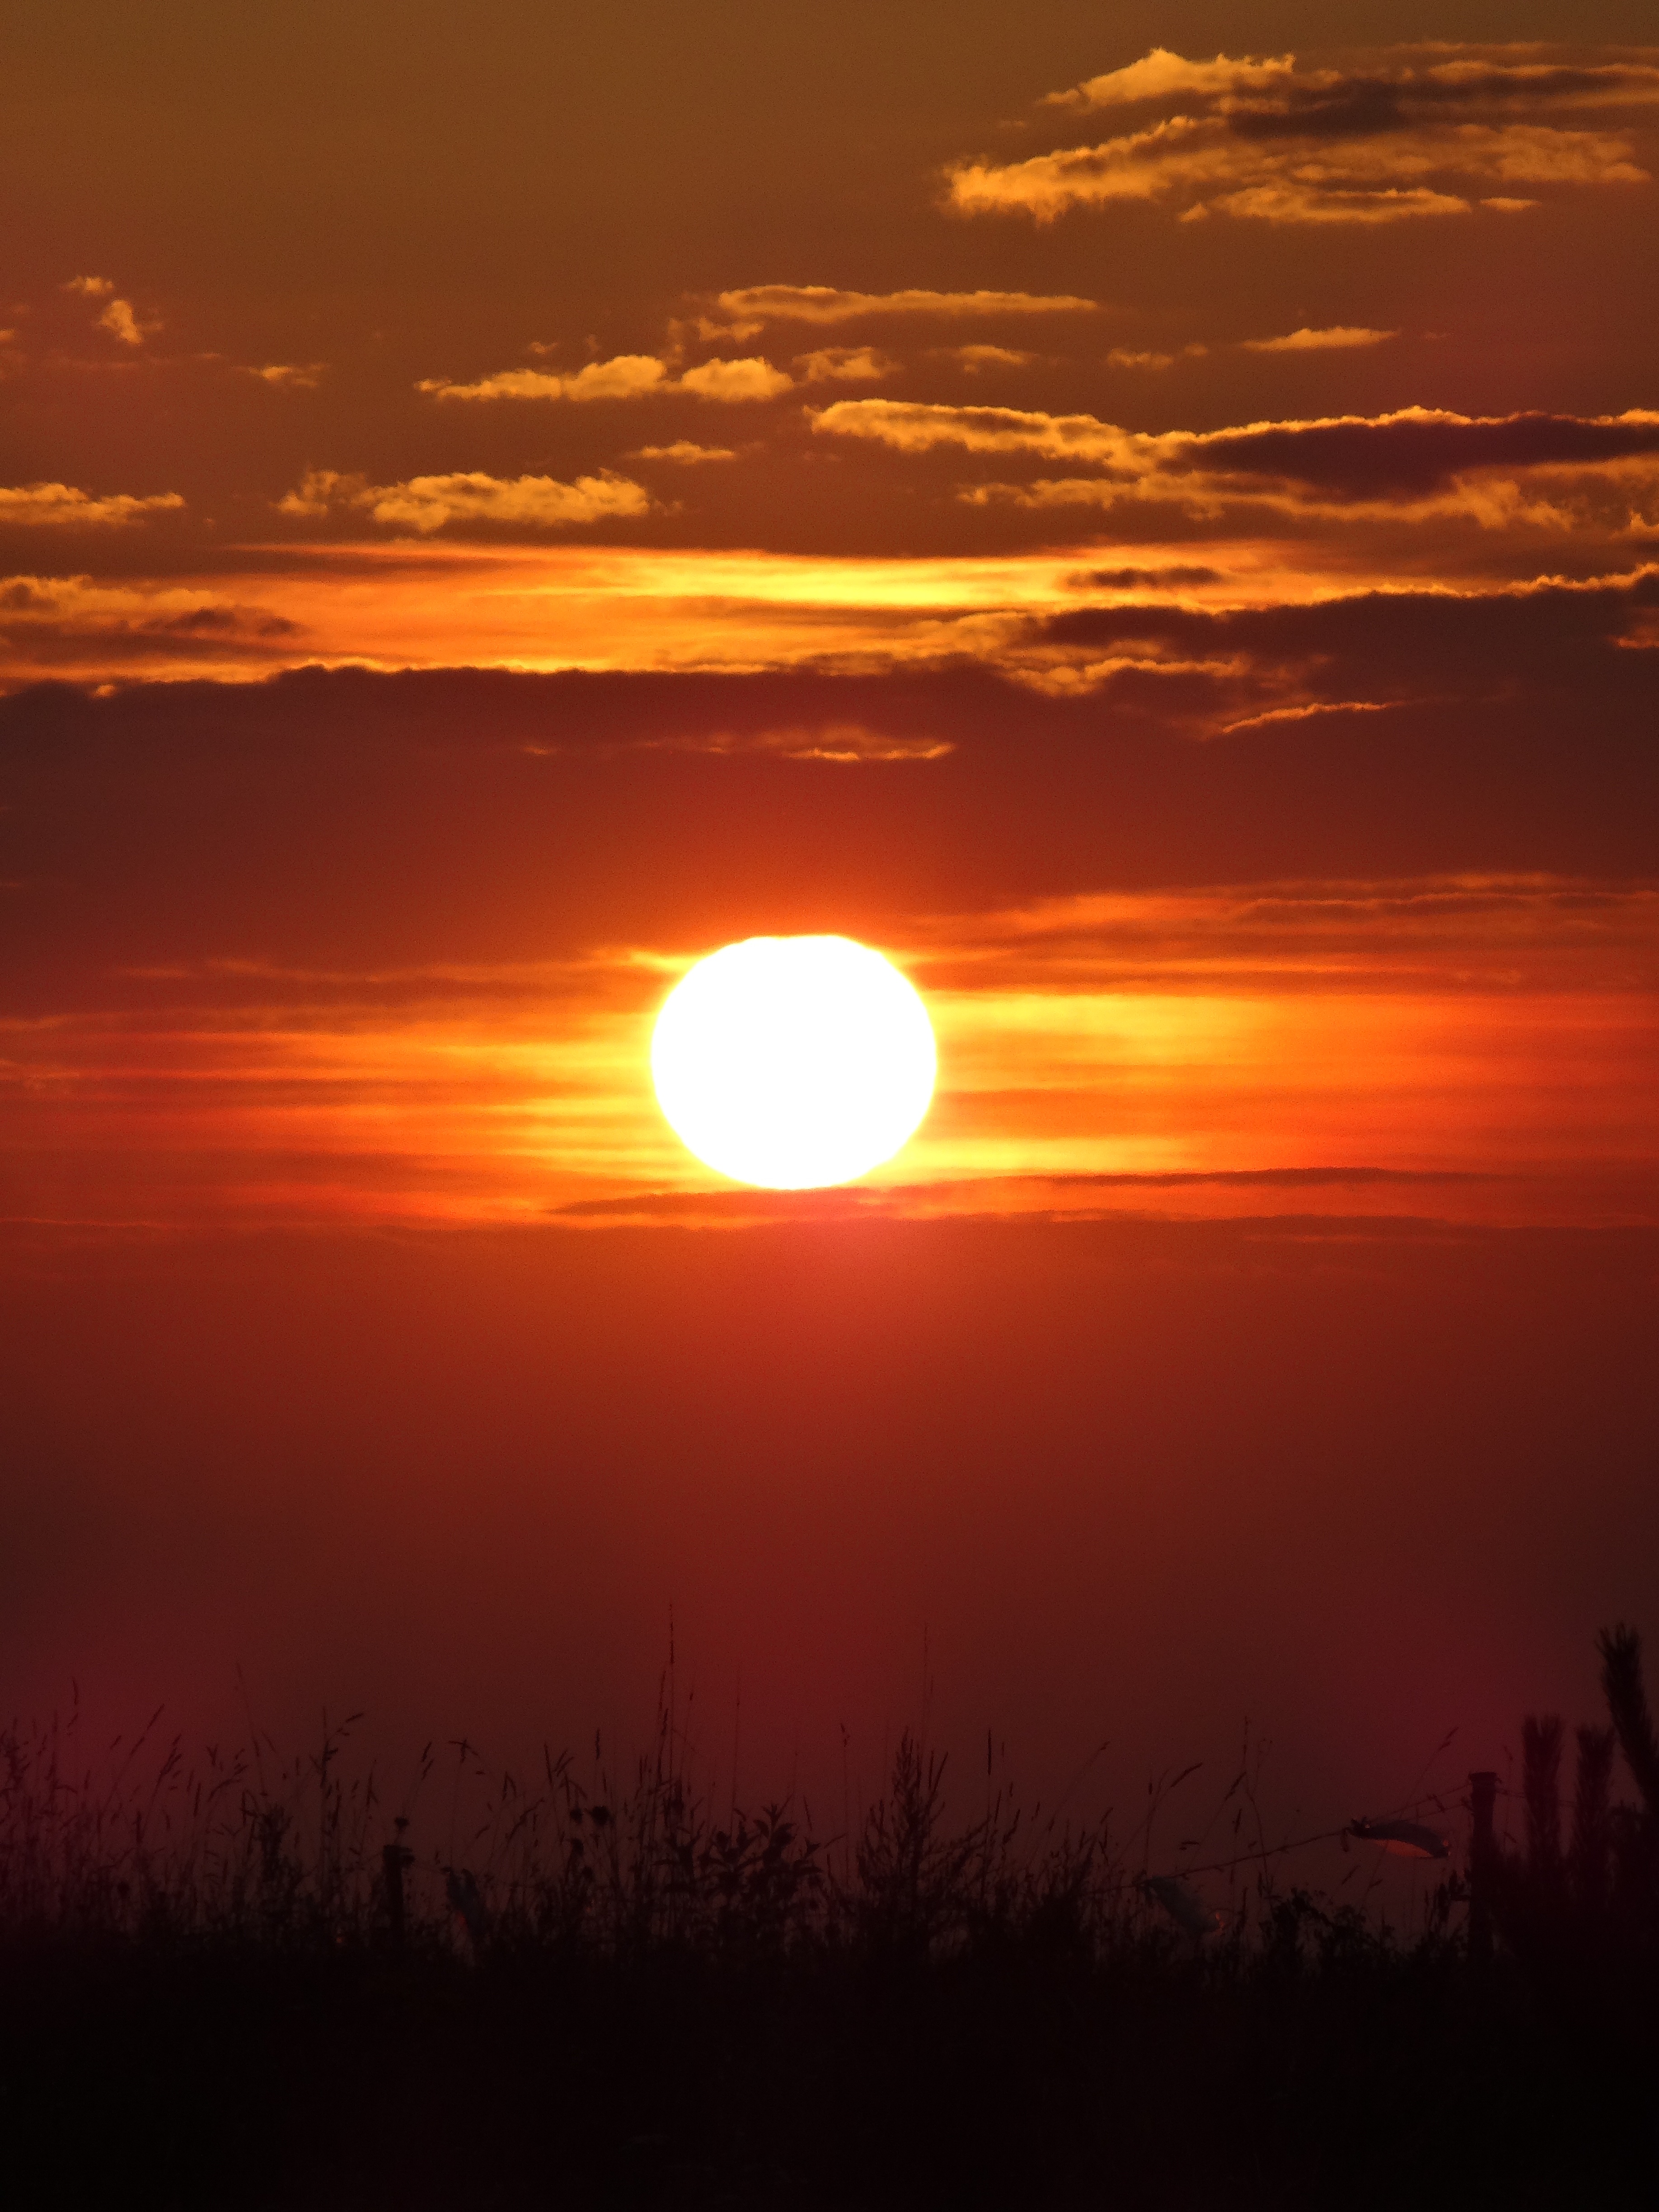
landscape, nature, horizon, cloud, sky, sun, sunrise, sunset, meadow, sunlight, morning, dawn, atmosphere, dusk, evening, red, clouds, poland, afterglow, olkusz, astronomical object, red sky at morning